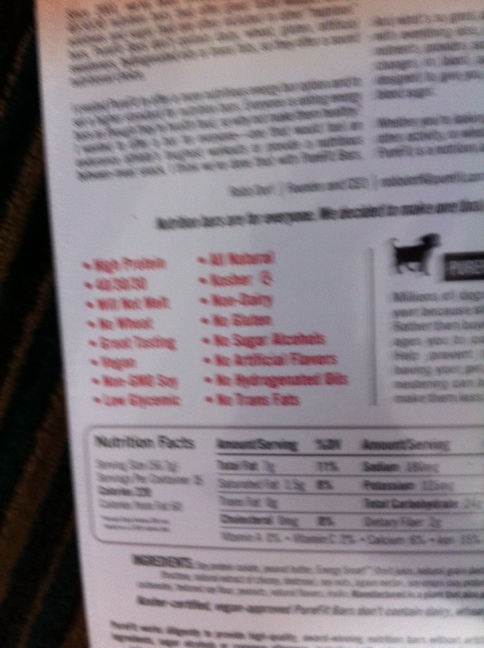Question: What flavor are these energy bars?
Answer: unanswerable